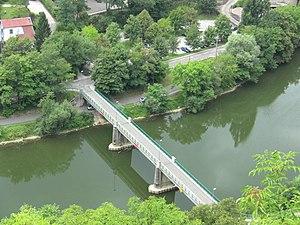
La passerelle de Mazagran depuis la Citadelle de Besançon Besançon (Doubs, France)
Velotte est un quartier de Besançon situé au sud de la ville. Avec environ 2 178 habitants en 2009, il constitue le plus petit quartier de la commune.
Les ponts bisontins permettent de franchir le Doubs au niveau du méandre qui sépare le quartier historique du reste de l'agglomération. Aujourd'hui neuf ponts et quatre passerelles relient les deux rives du Doubs à Besançon.